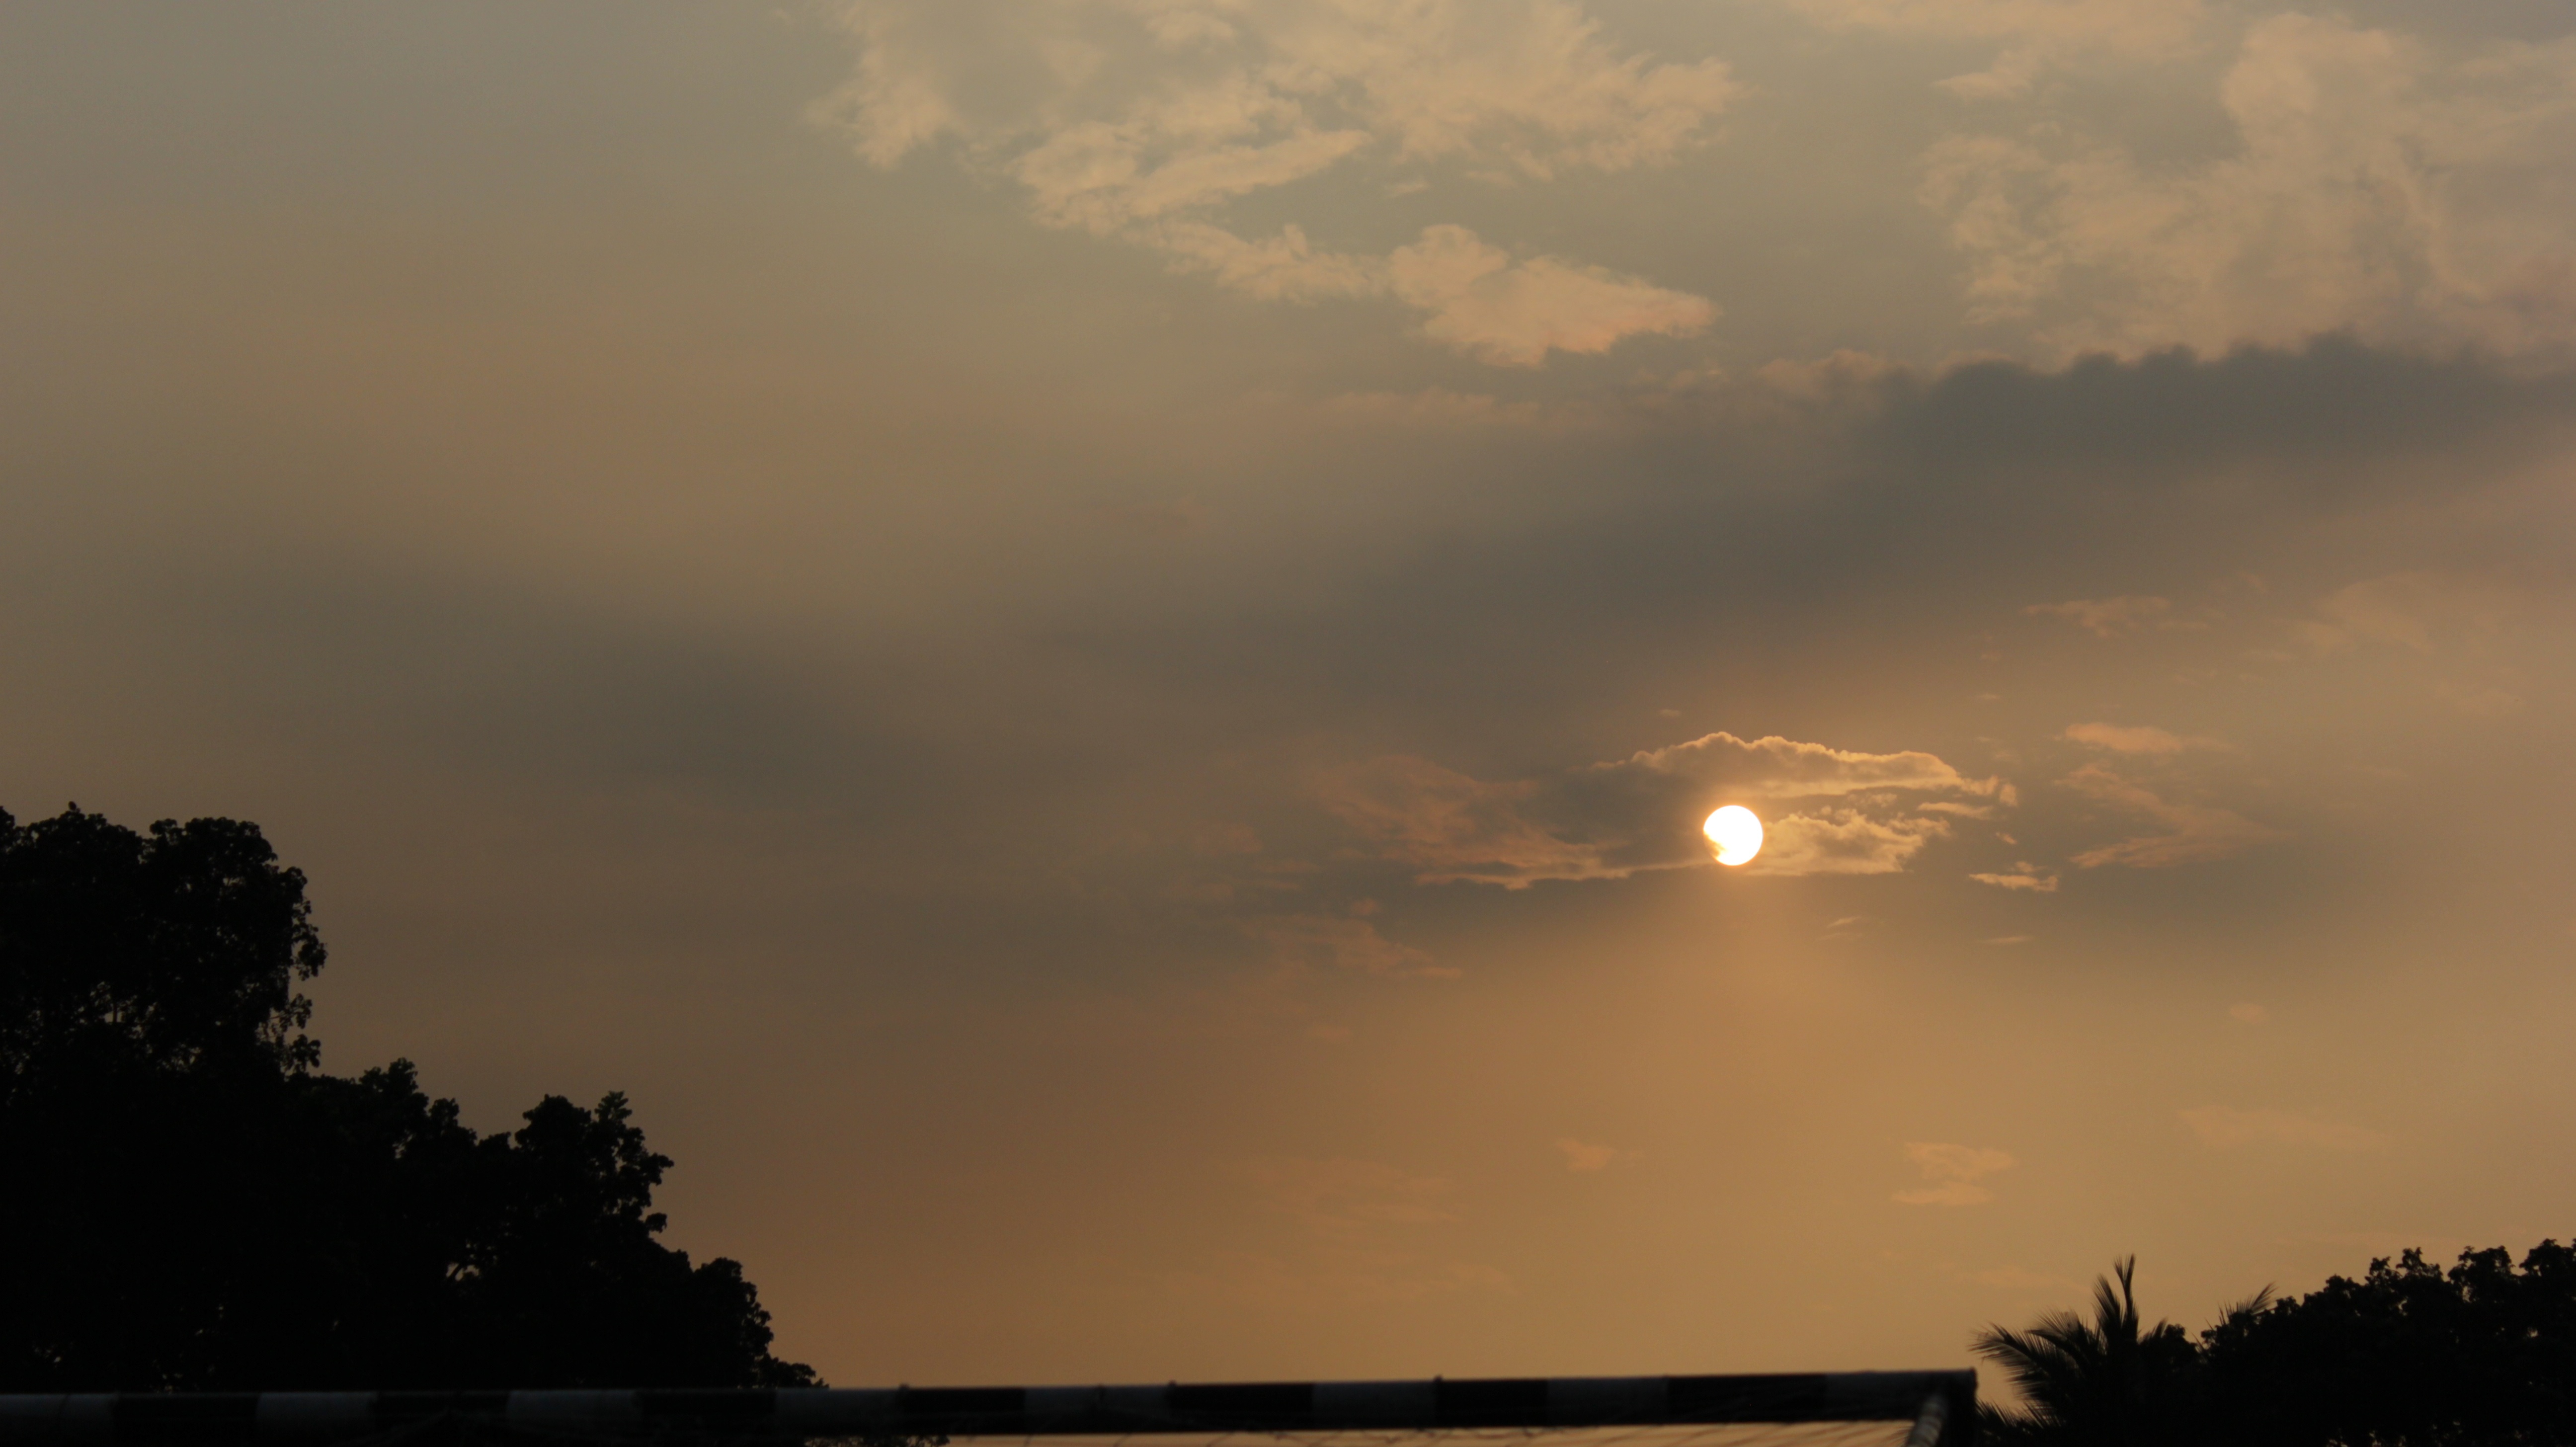
sea, ocean, horizon, cloud, sky, sun, sunrise, sunset, sunlight, morning, dawn, atmosphere, dusk, evening, afterglow, meteorological phenomenon, atmospheric phenomenon